Describe the emotion expressed in this image:  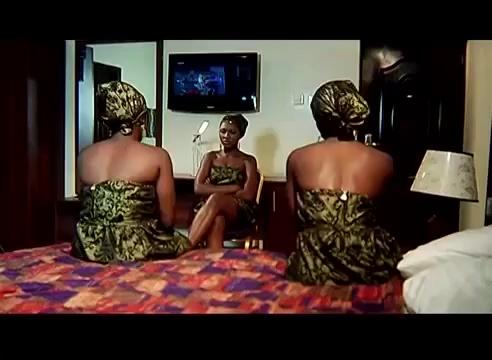
This person displays Pain, valence and arousal with low intensity.